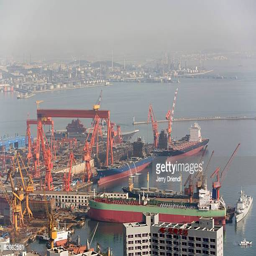
elevated view of the port & shipyard